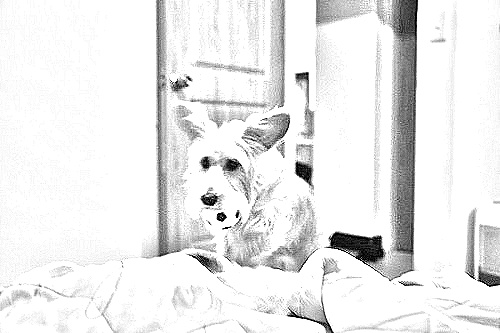
Portrait style: Sketch Portrait